Plai Nern Palace

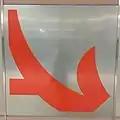

Prince Narisara Nuwattiwong wanted to buy a traditional Thai house to build a palace. Construction completed in 1914. He purpose to finish construction quickly and economical because he is often sick when he is at Tha Phra Palace near Grand Palace. When he elderly he decided to lived at Plai Nern Palace as permanent resident and back to Tha Phra Palace in the winter. Prince Narisara Nuwattiwong lived at this palace in Khlong Toei District until his death in 1947 after that this palace is occupancy by his descendants, Chitrabhongse family.